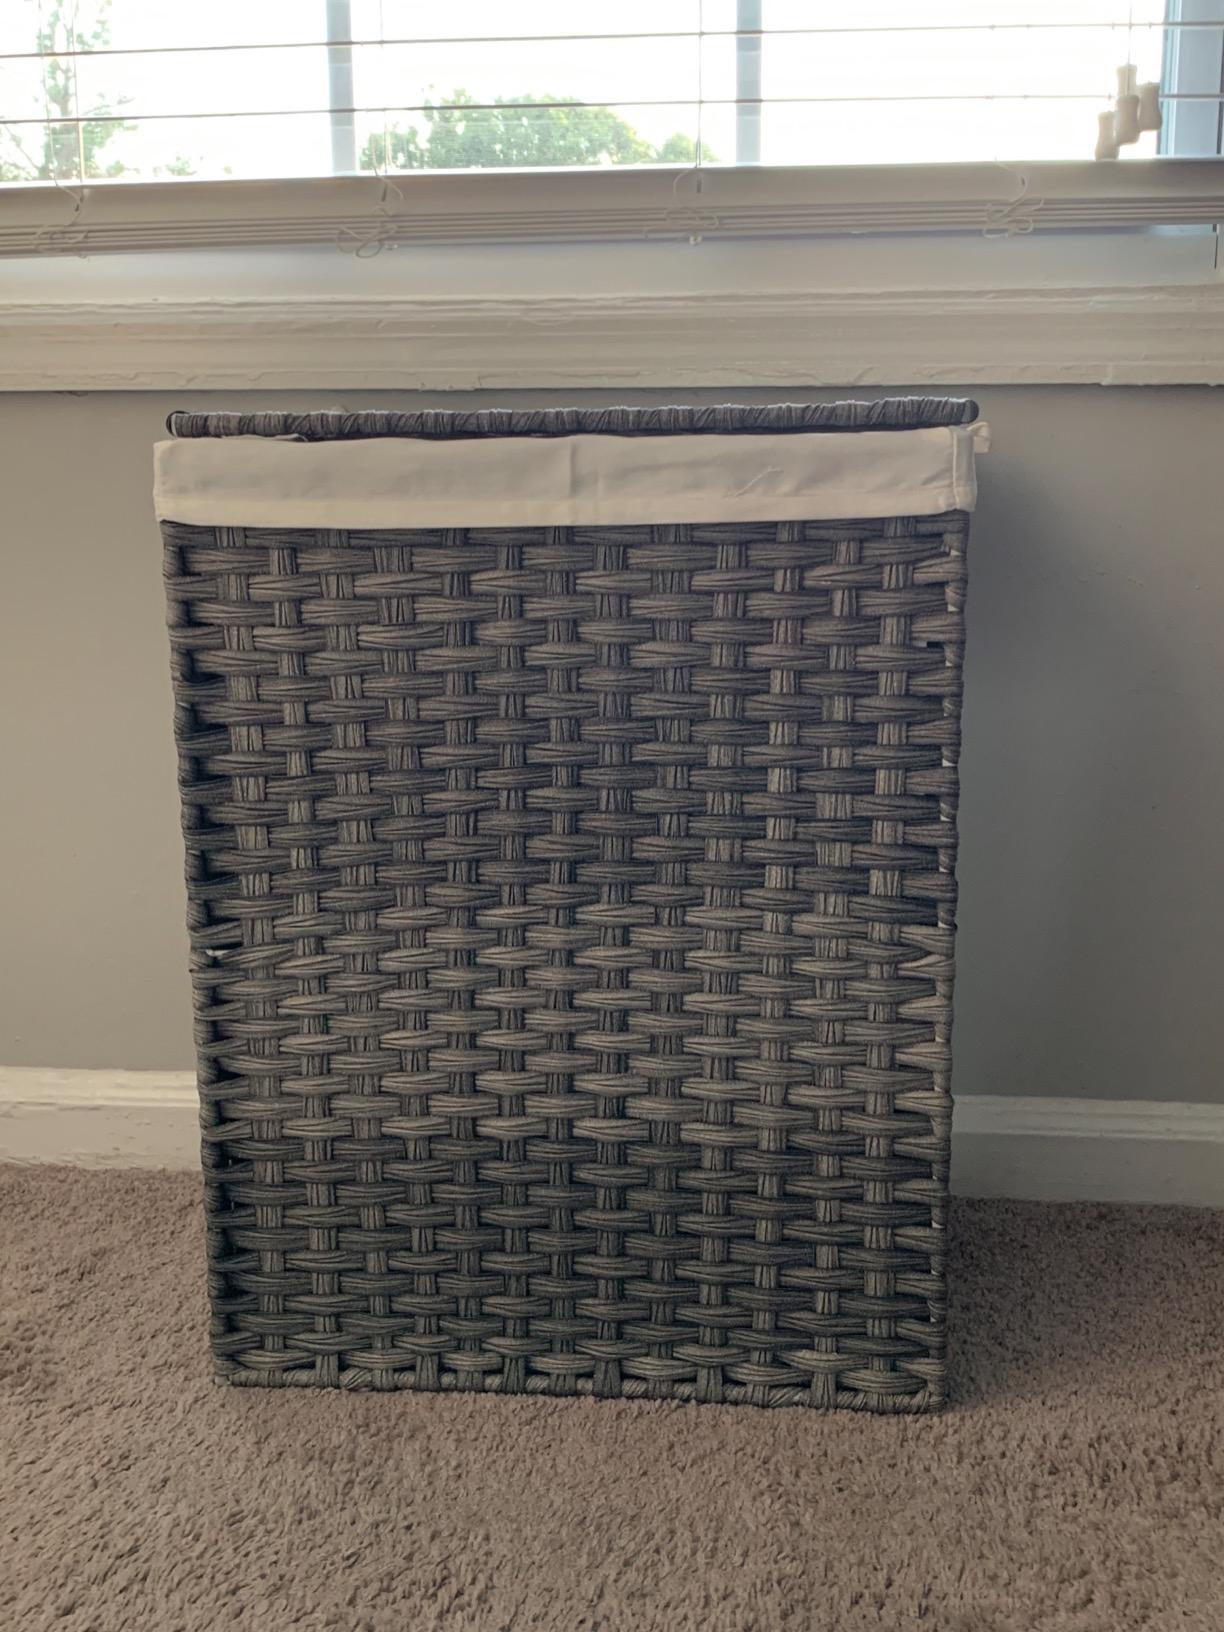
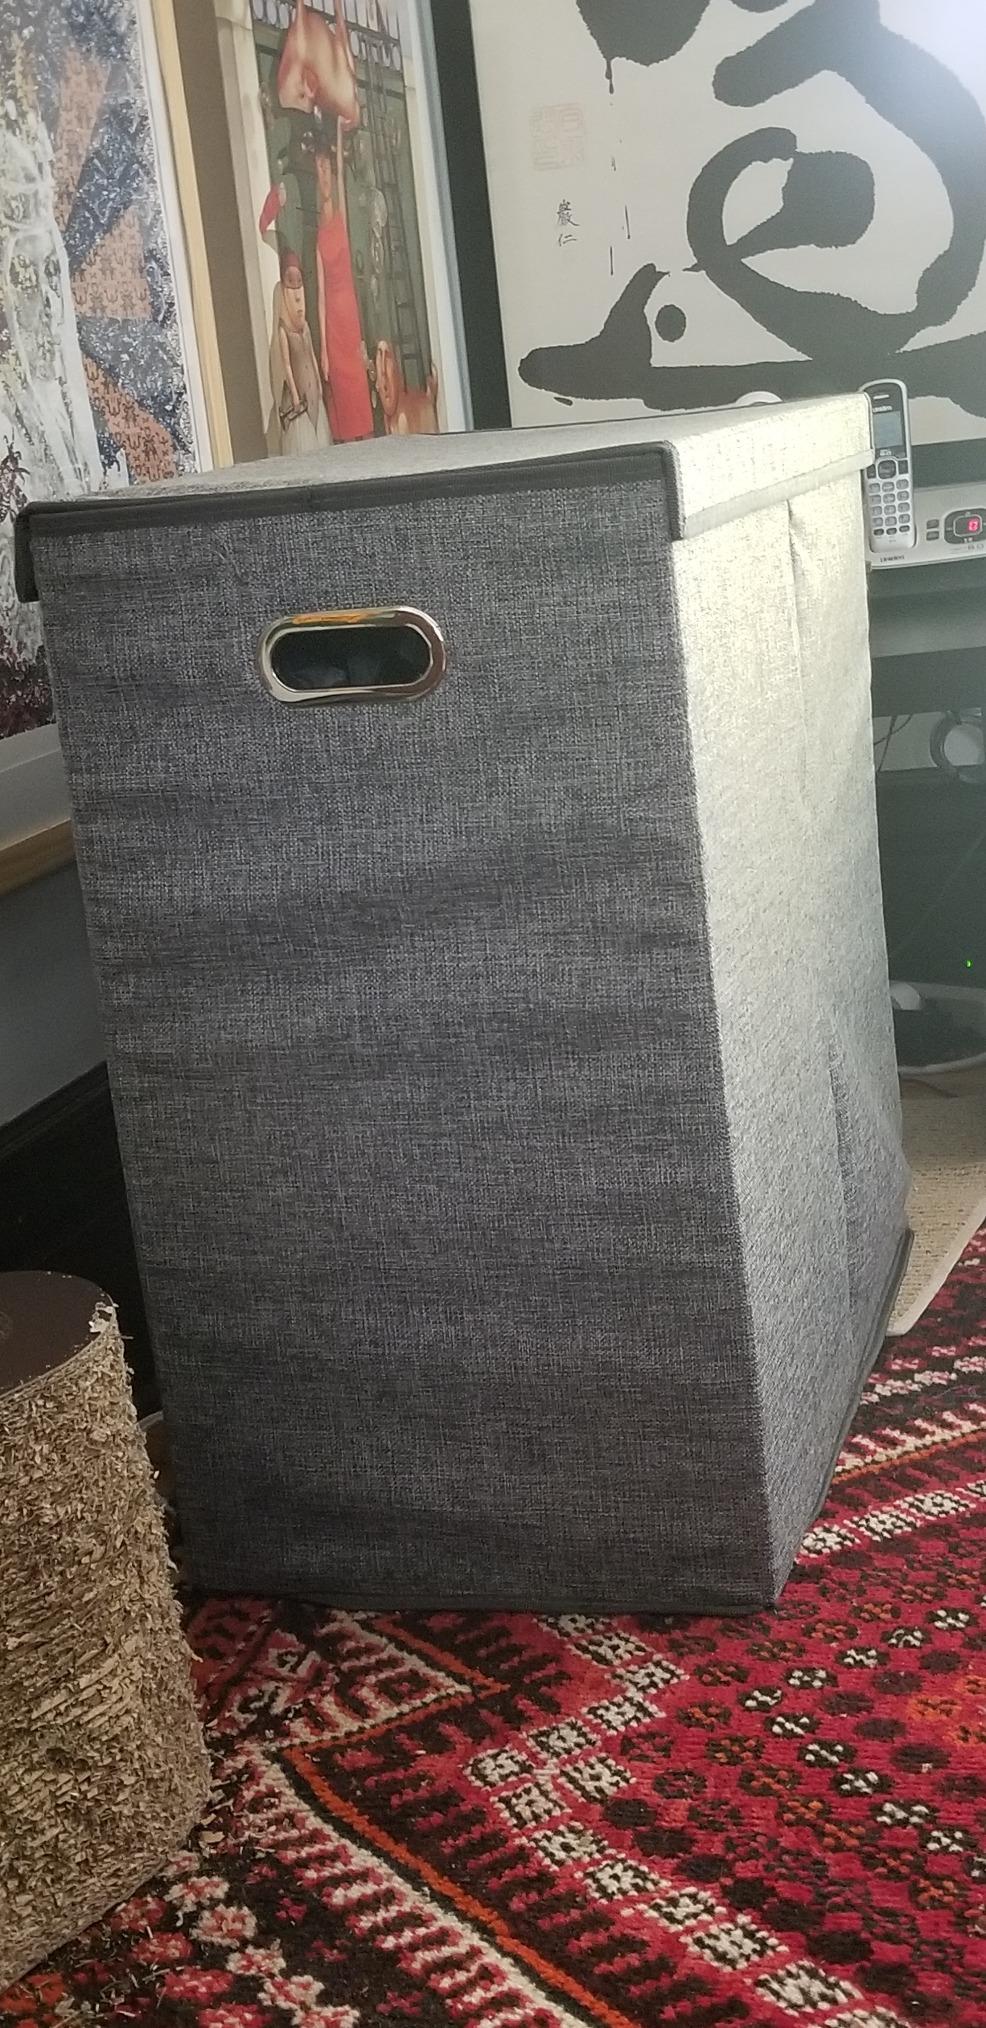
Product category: items_hamper
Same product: no